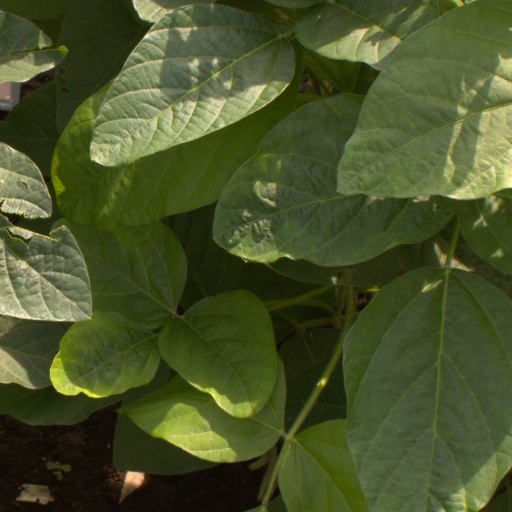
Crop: soybean